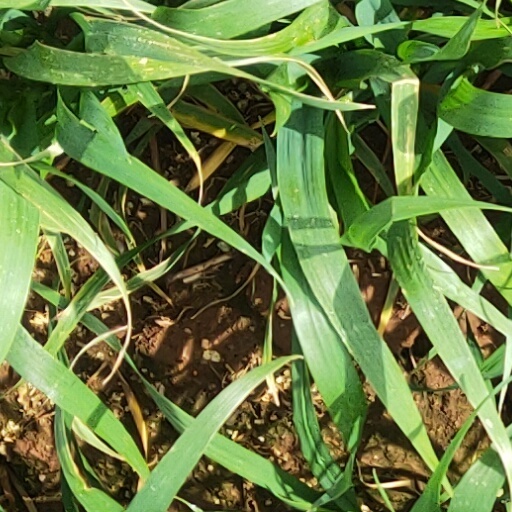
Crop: wheat